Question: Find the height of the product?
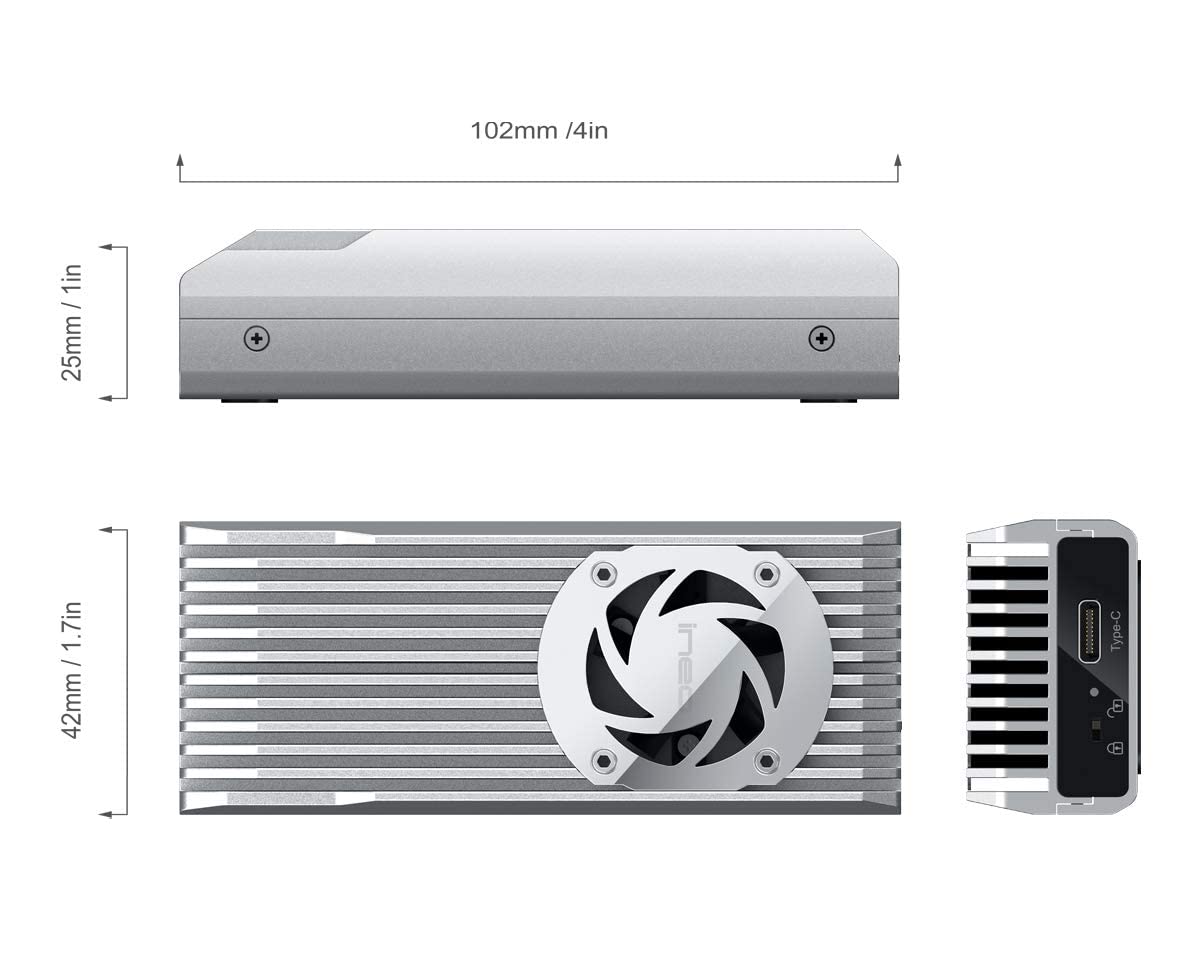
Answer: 25.0 millimetre